Mary Is Happy, Mary Is Happy

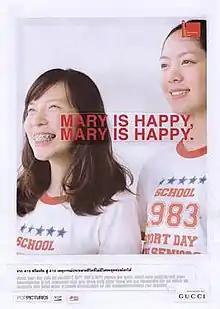
Promotional release poster

Mary Is Happy, Mary Is Happy is a 2013 Thai coming-of-age comedy drama film written and directed by Nawapol Thamrongrattanarit, starring Patcha Poonpiriya, Chonnikan Netjui and Wasupol Kriangprapakit. The film was based on 410 tweets by Twitter user @marylony, and revolves around Mary (Patcha Poonpiriya) and her friend Suri (Chonnikan Netjui) who are studying at a fictional high school. The film was one of three films which were developed, produced and funded by Venice Biennale in 2013 and had its world premiere at the Venice Film Festival.